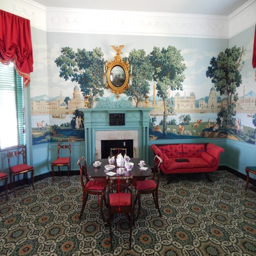
the monuments of wallpaper found in the parlor .